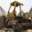
Label: tractor